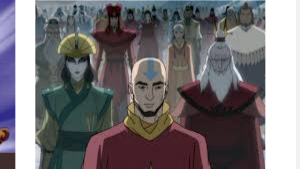
Portrait style: Cartoon Portrait